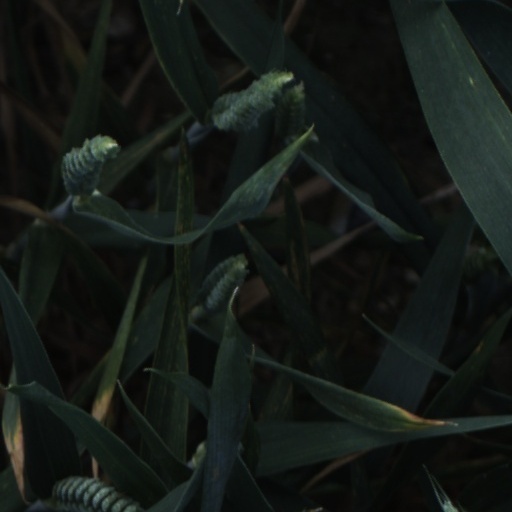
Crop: wheat